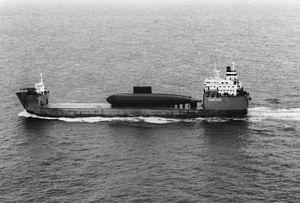
La Marine chinoise est la composante maritime de l'Armée populaire de libération. En 2019, avec 600 bâtiments de combat pour un tonnage de 1.5 million de tonnes La marine chinoise est la plus importante d'Asie et la seconde marine mondiale contre le 3ᵉ rang en 2012 avec près de 225 000 membres et plus de 400 navires de guerre.
Un navire semi-submersible est un navire transporteur de colis lourds qui a la particularité de pouvoir remplir d'immenses ballasts afin de s'enfoncer dans l'eau, et ainsi charger sa cargaison en se glissant en dessous. Ces navires sont particulièrement adaptés au transport d'objets volumineux comme les plates-formes pétrolières ou d'autres navires. Leur version militaire est le navire de guerre semi-submersible.
La classe Kilo est une classe de sous-marins soviétiques puis russes à propulsion diesel-électrique. Cette classe est souvent considérée comme la plus silencieuse des sous-marins diesel-électriques existants : des « trous noirs dans l'océan ». Le premier Kilo entra en service en 1982.